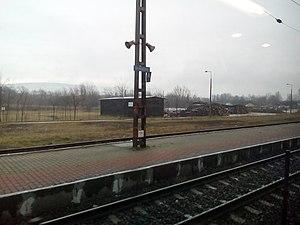
La gare de Tóvároskert est une halte ferroviaire hongroise, située à Tata.